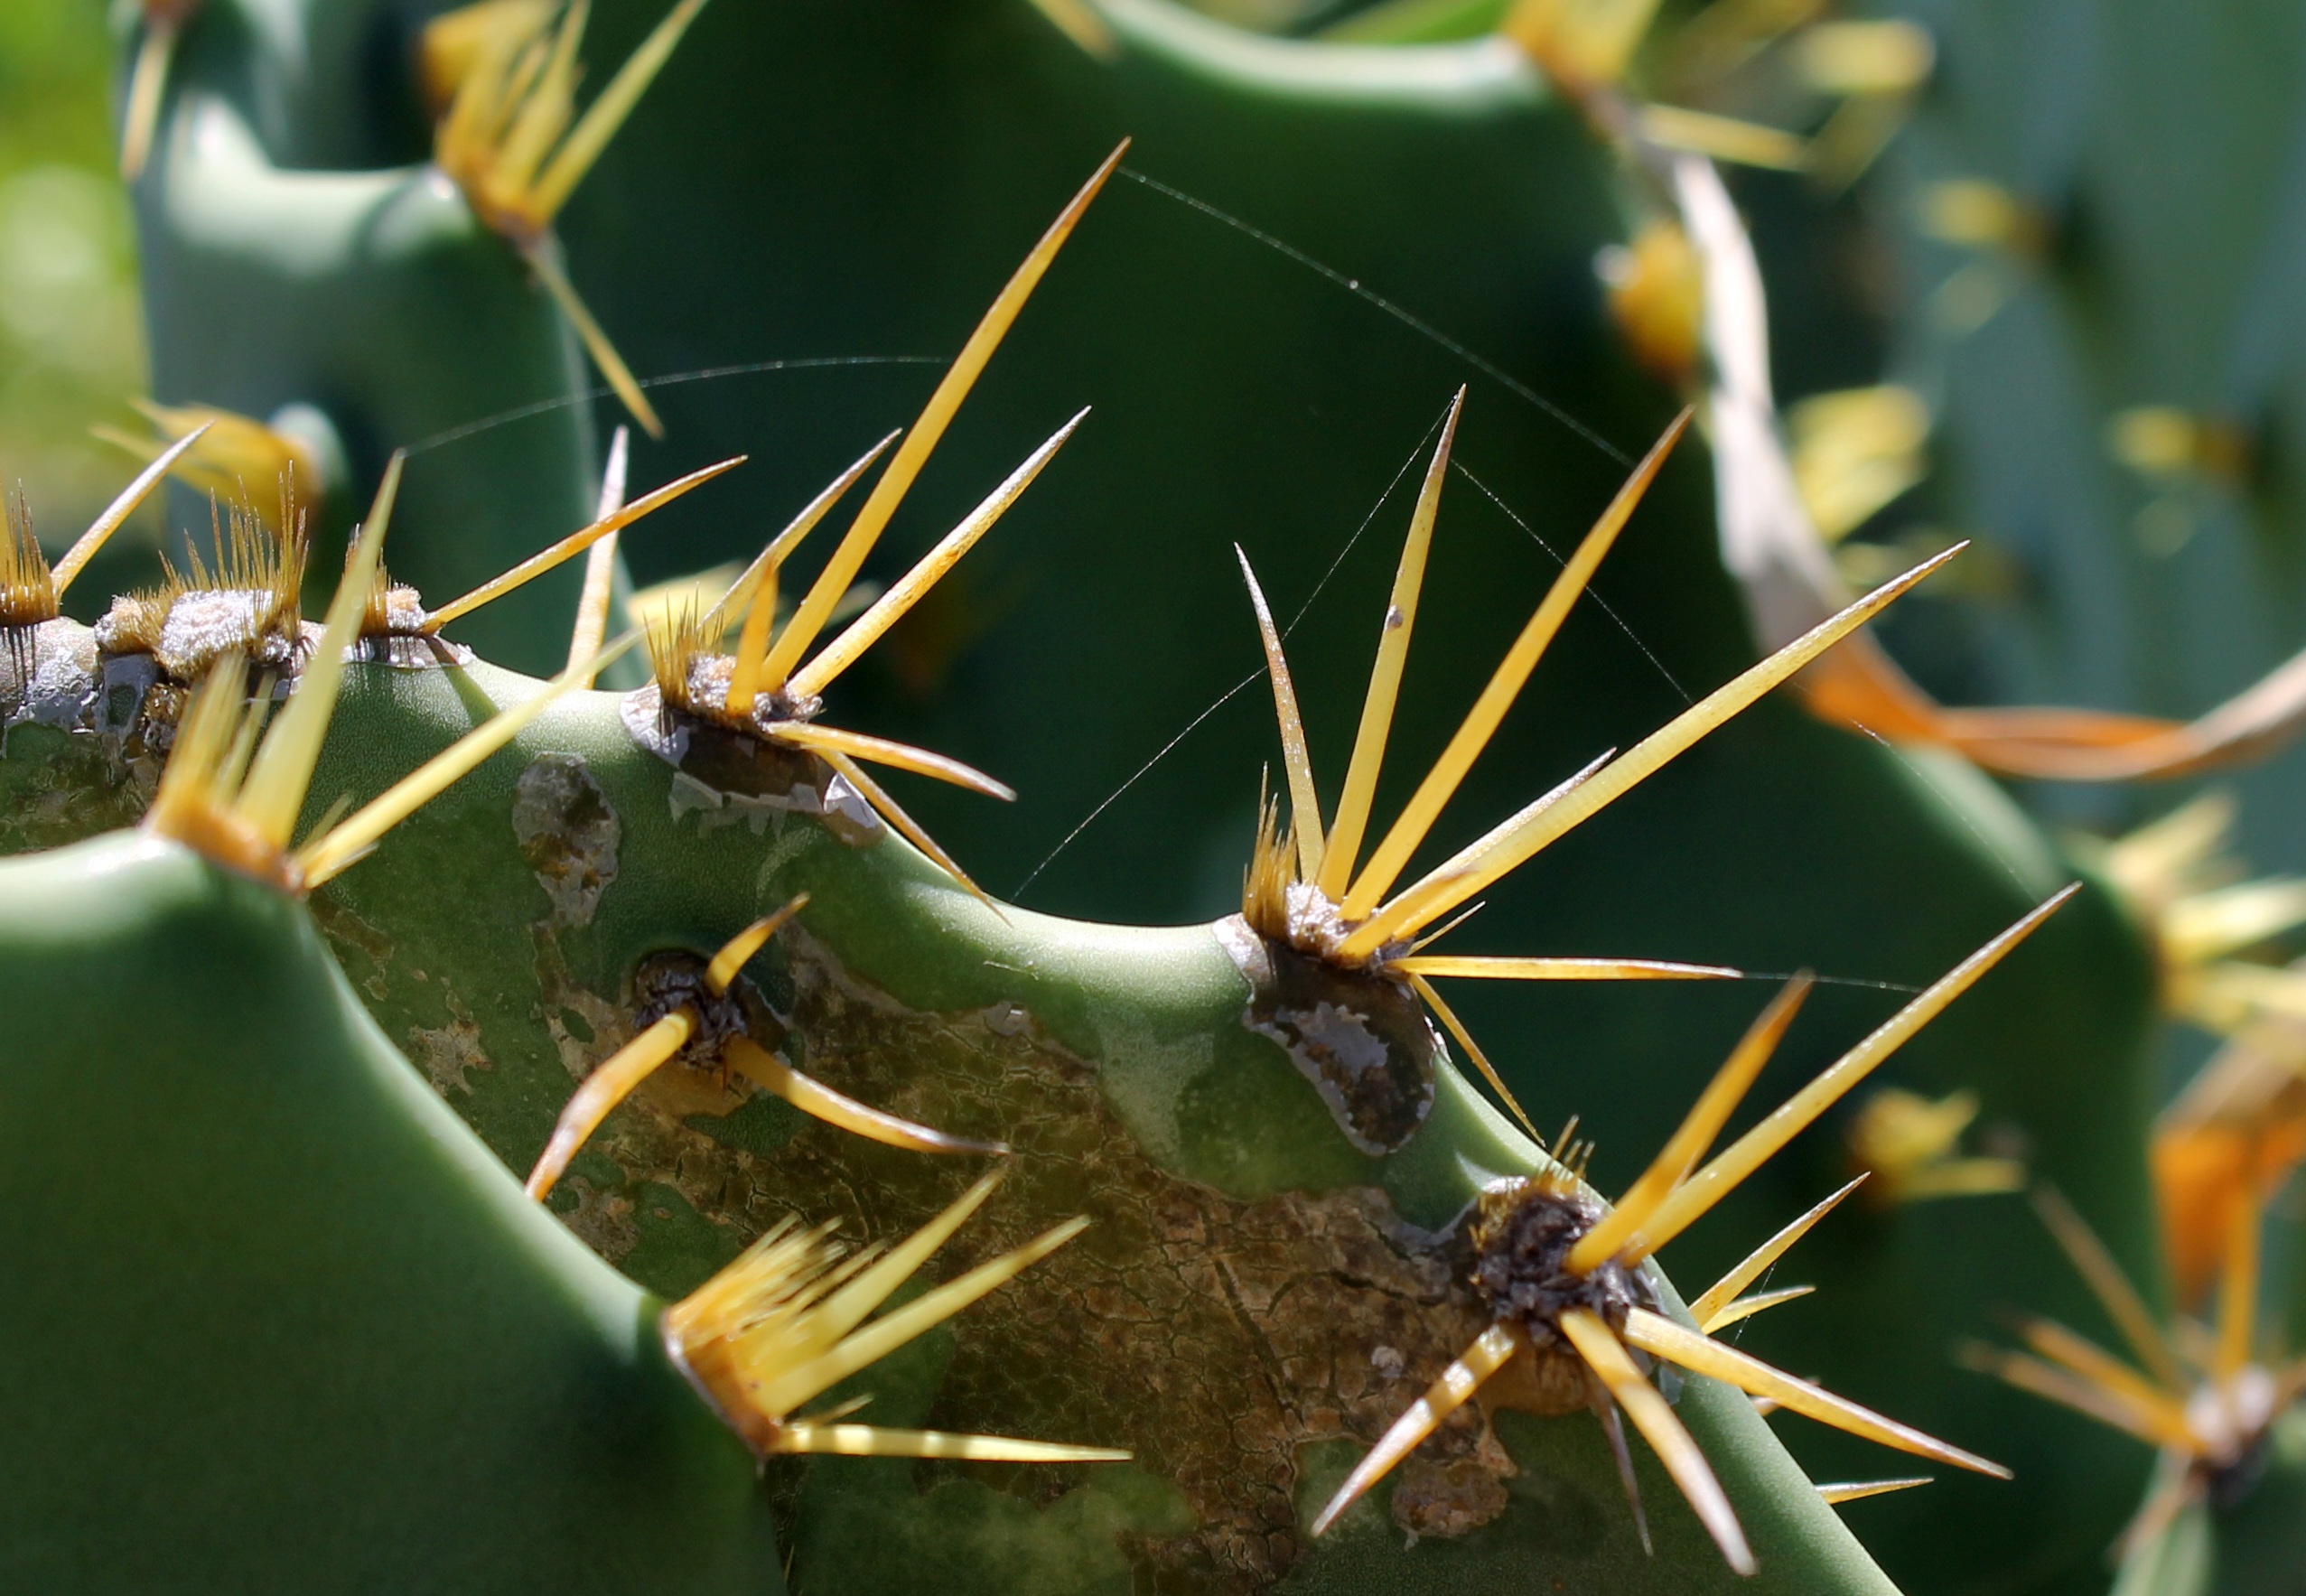
nature, cactus, sharp, plant, leaf, flower, green, botany, cacti, flora, fauna, close up, vegetation, thorns, caryophyllales, macro photography, cactuses, flowering plant, prickly pear, prickly plant, leaf cactus, cactus thorn, plant stem, land plant, thorns spines and prickles, hedgehog cactus, thorny plant, pimply